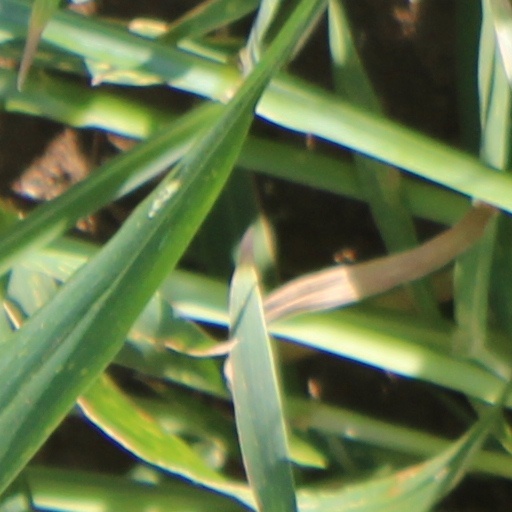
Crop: wheat